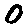
Label: 0